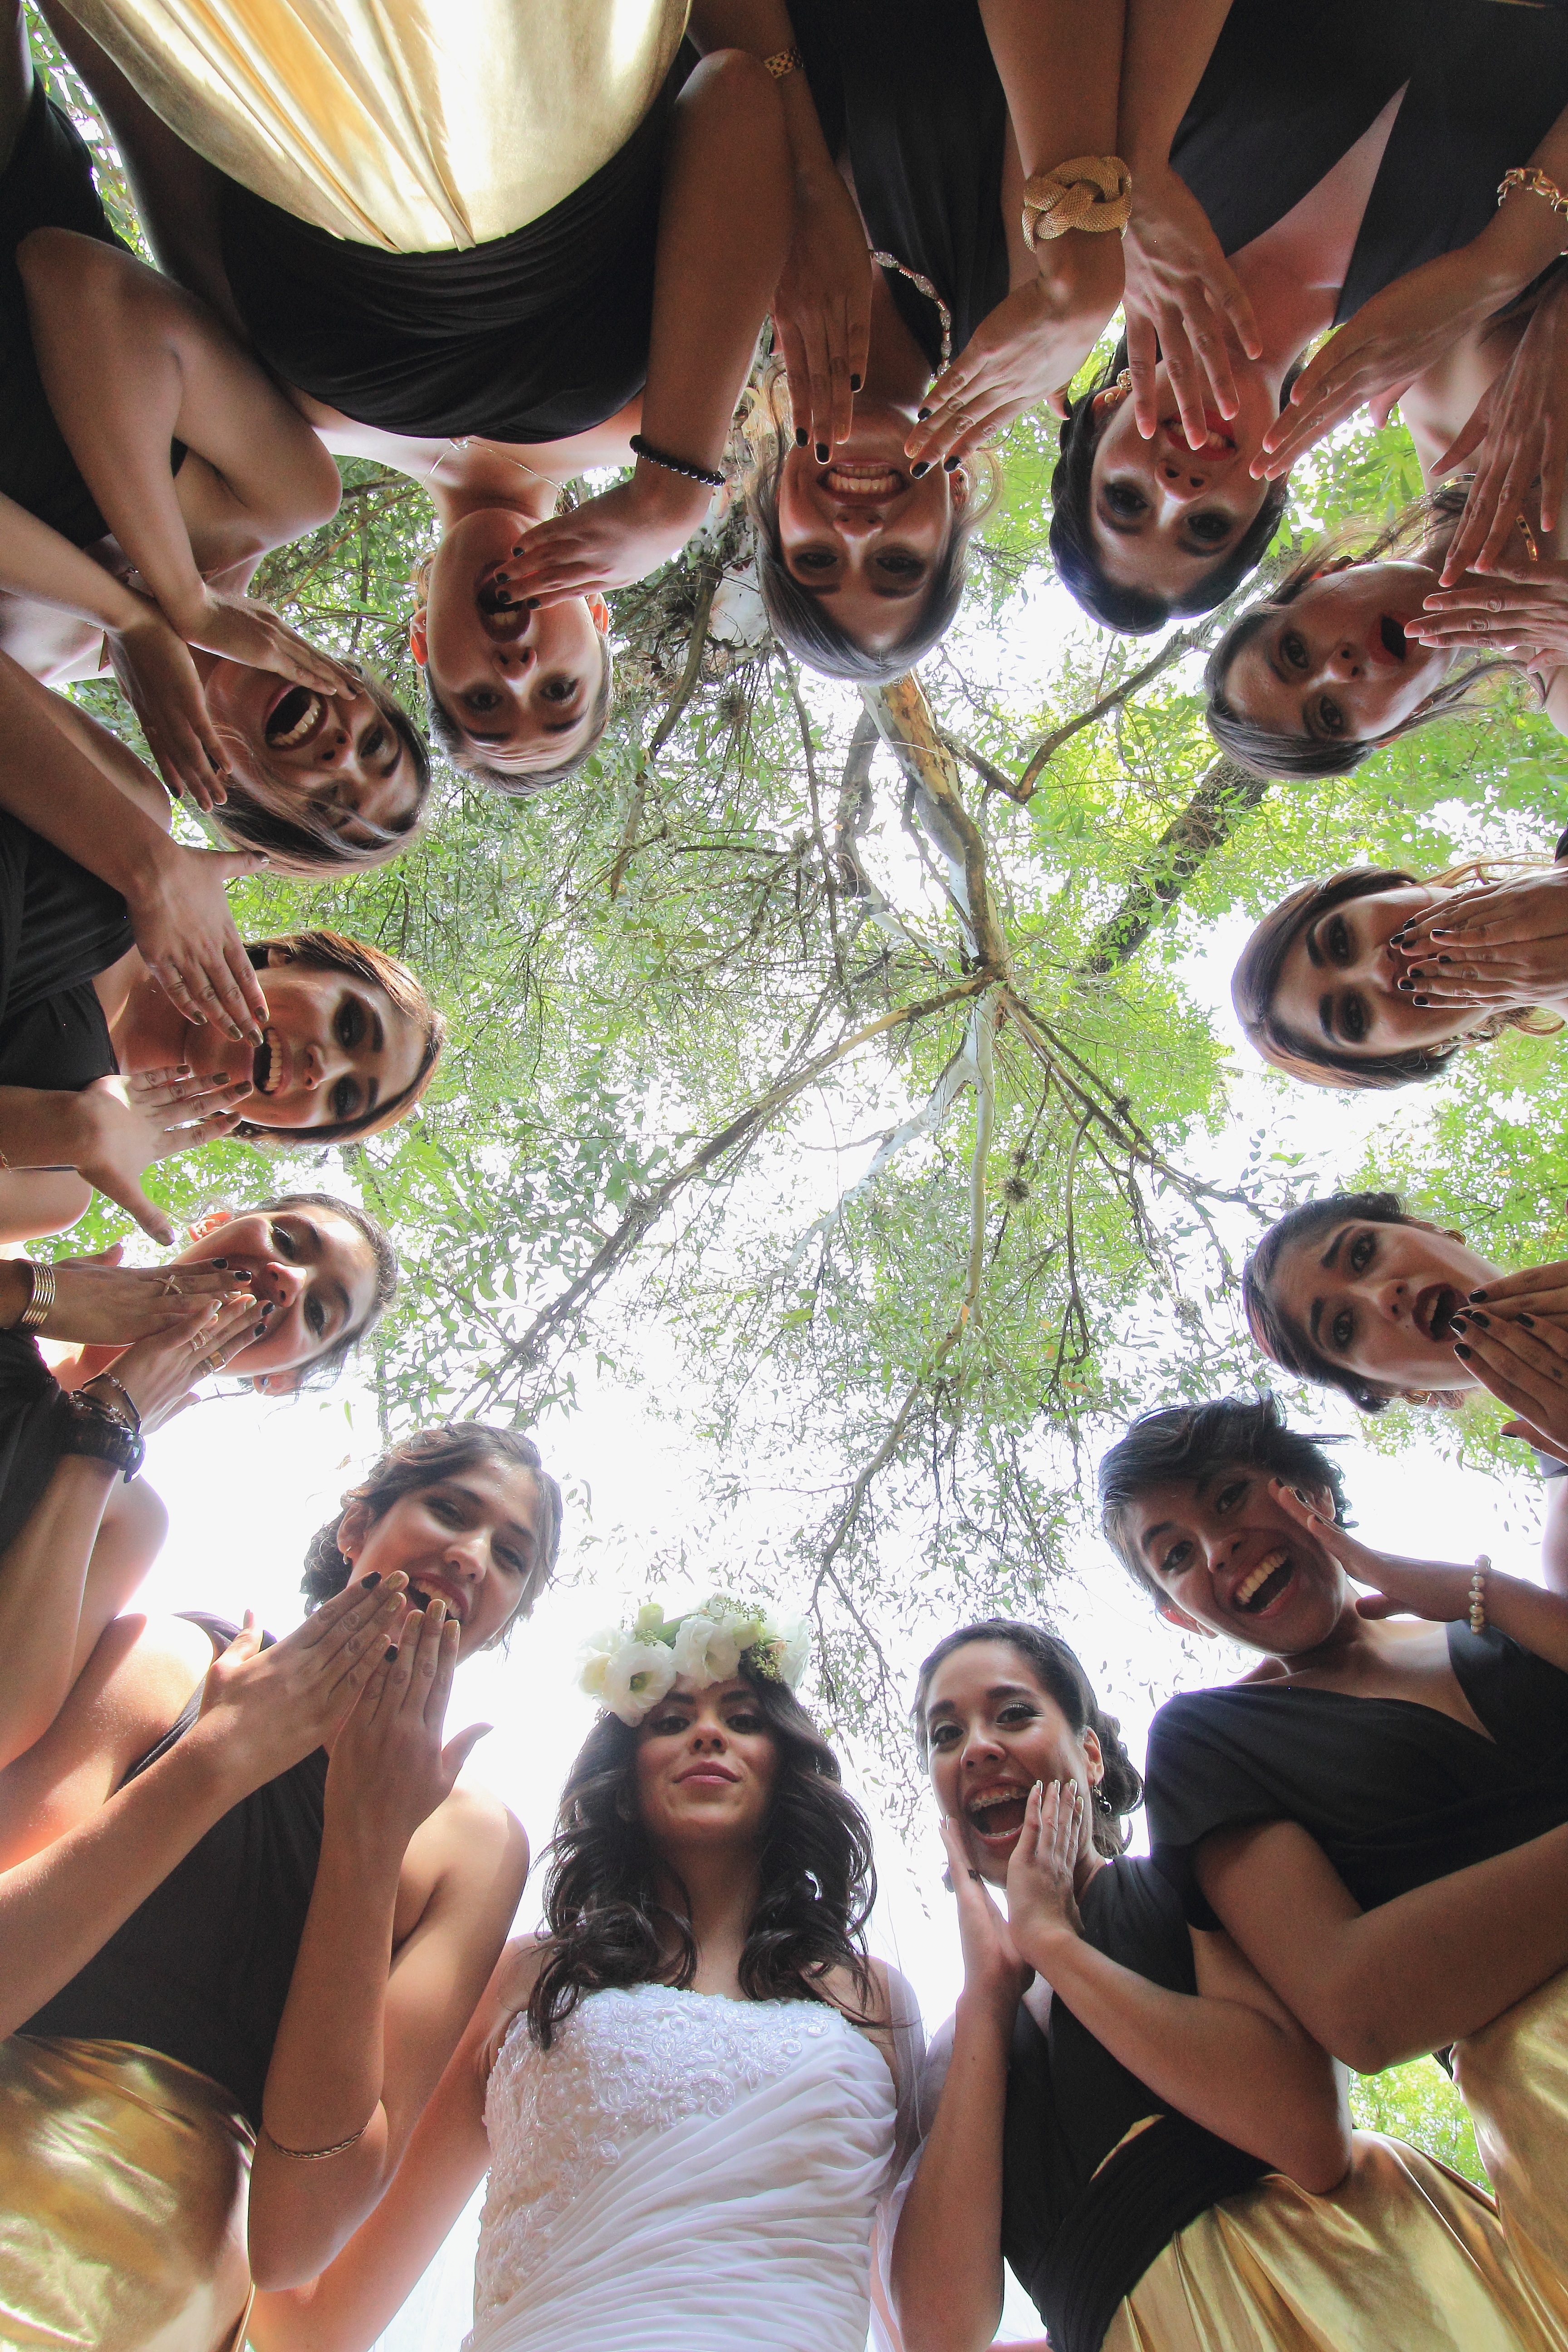
flower, meal, food